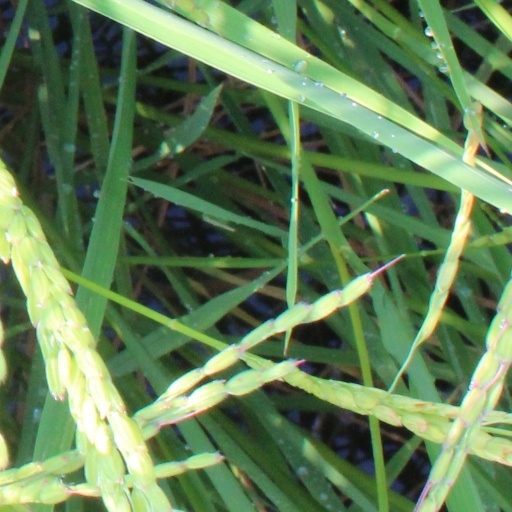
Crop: rice